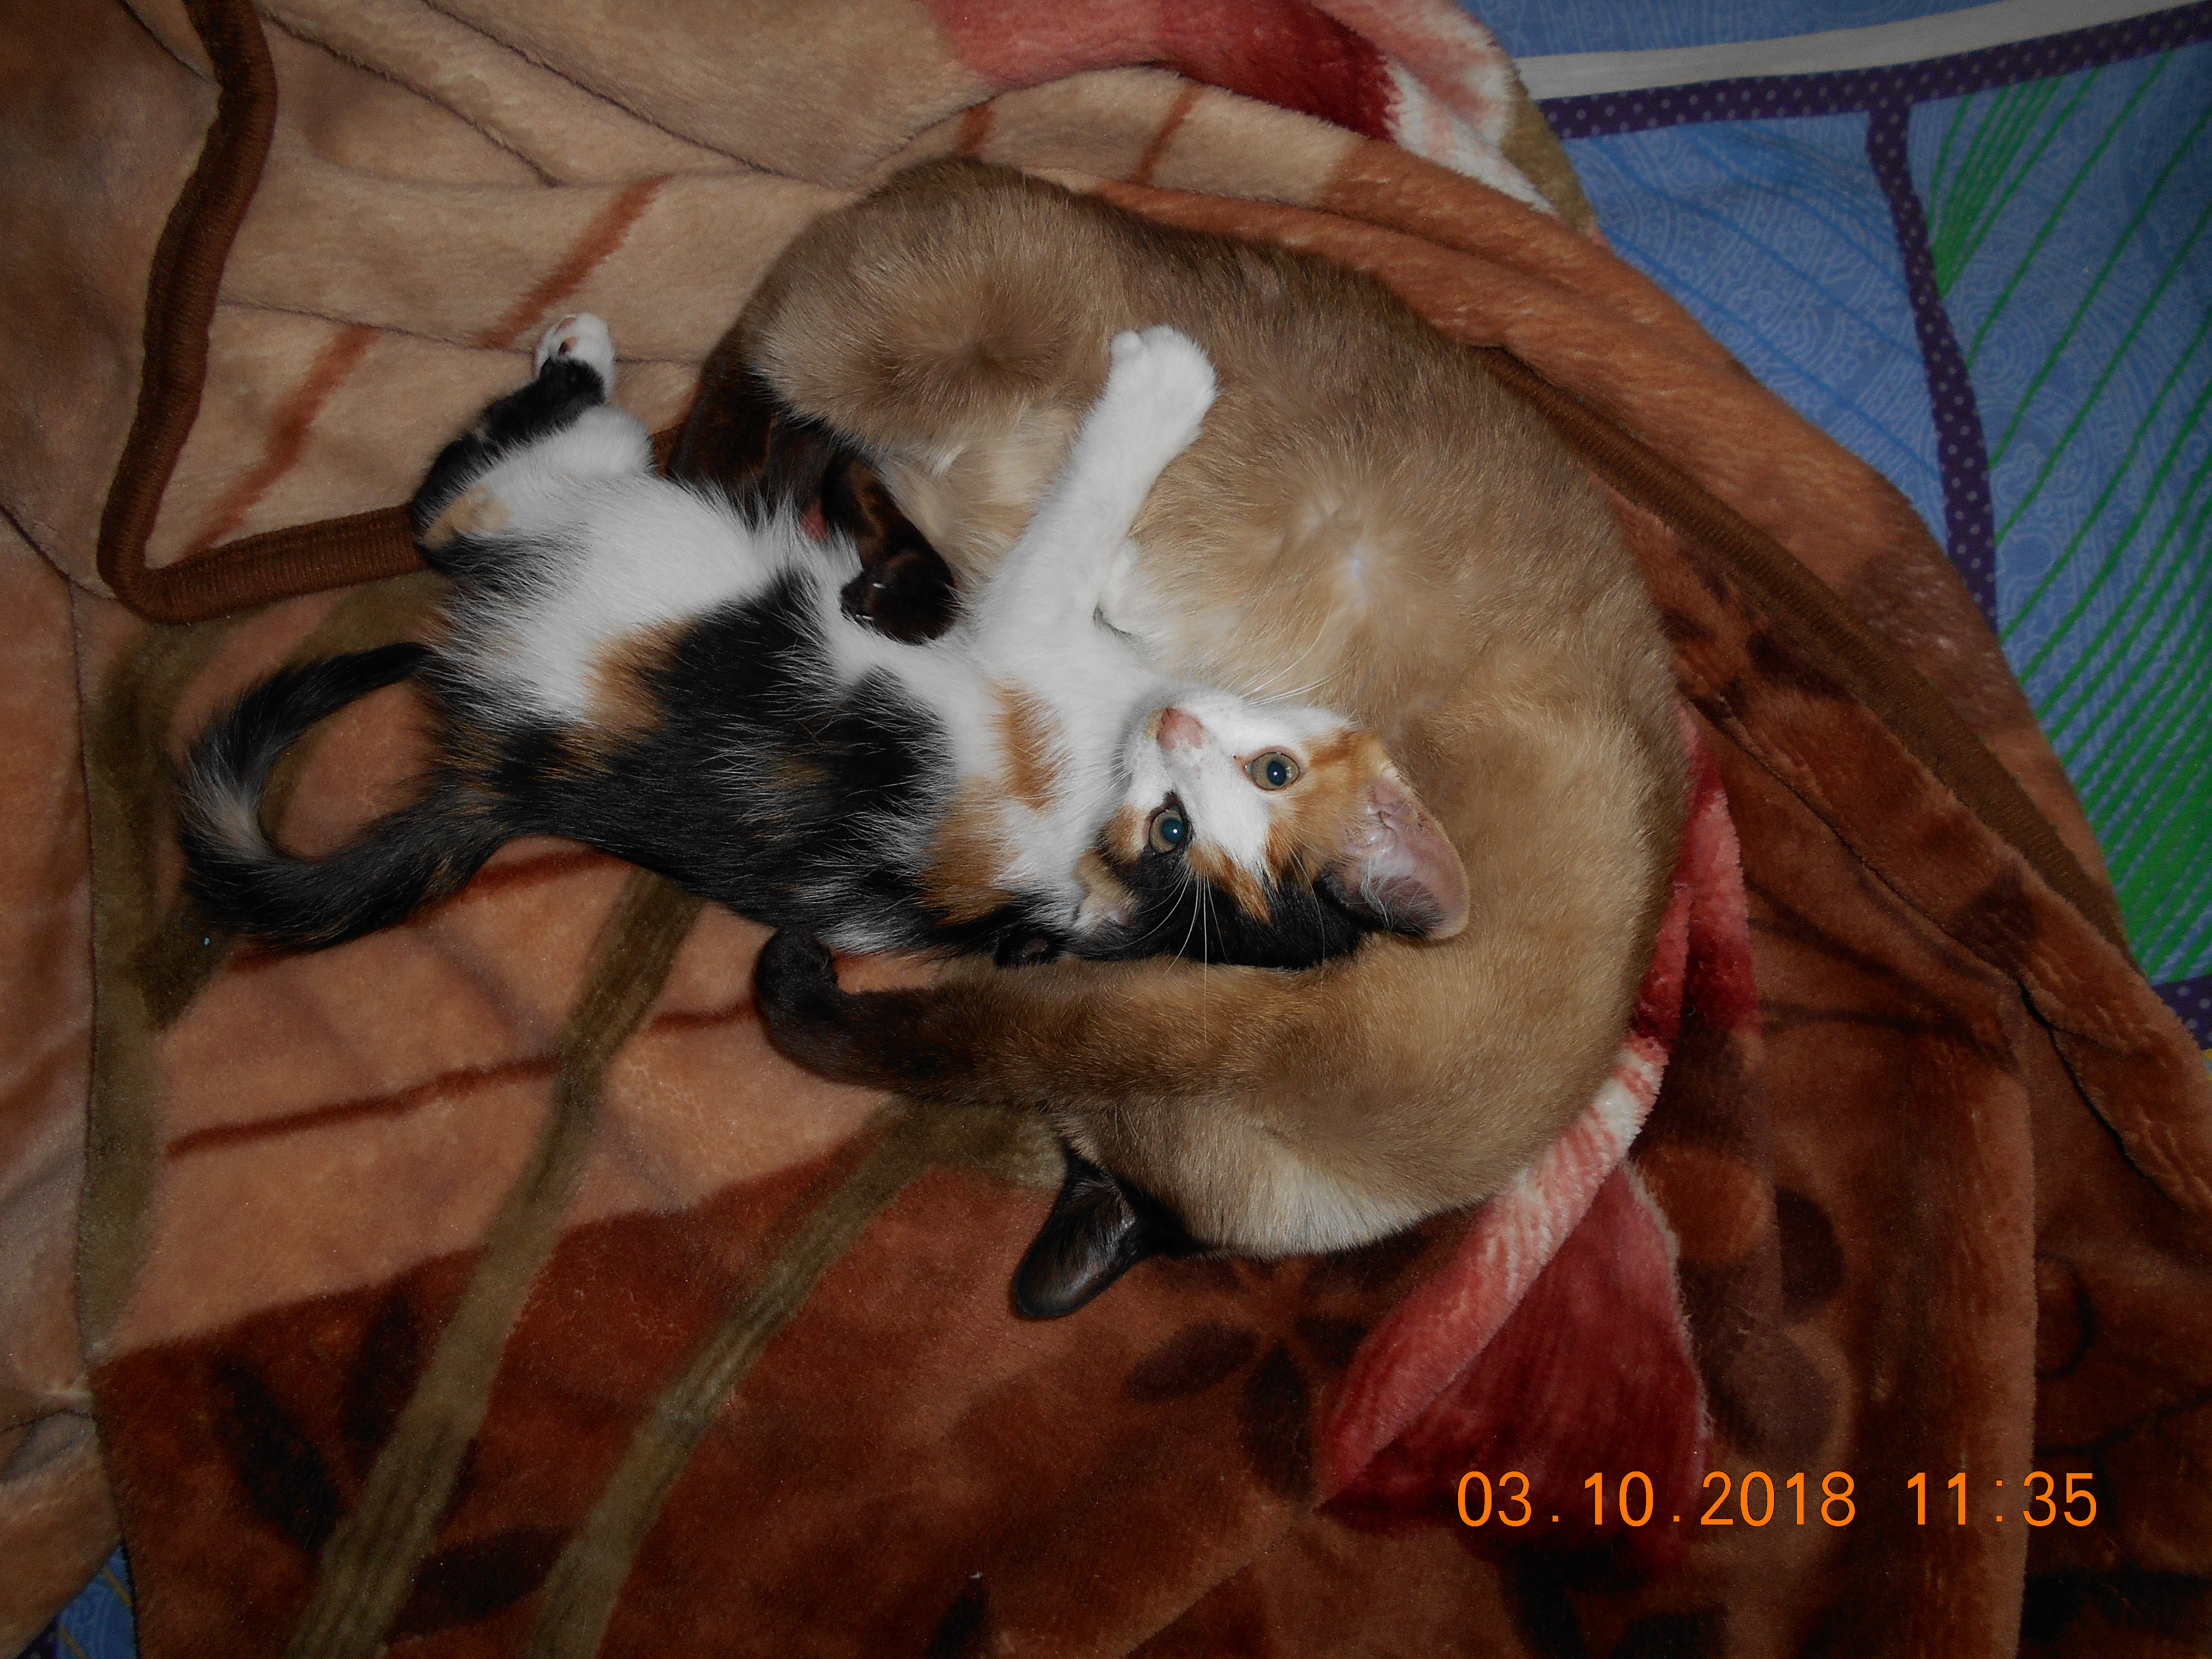
cat, dog breed, comfort, whiskers, fawn, cat supply, carnivore, companion dog, small to medium sized cats, felidae, Pet supply, snout, wood, flooring, tail, sporting group, domestic short haired cat, hardwood, paw, fur, canidae, nap, claw, terrestrial animal, animal shelter, sleep, cat bed, linens